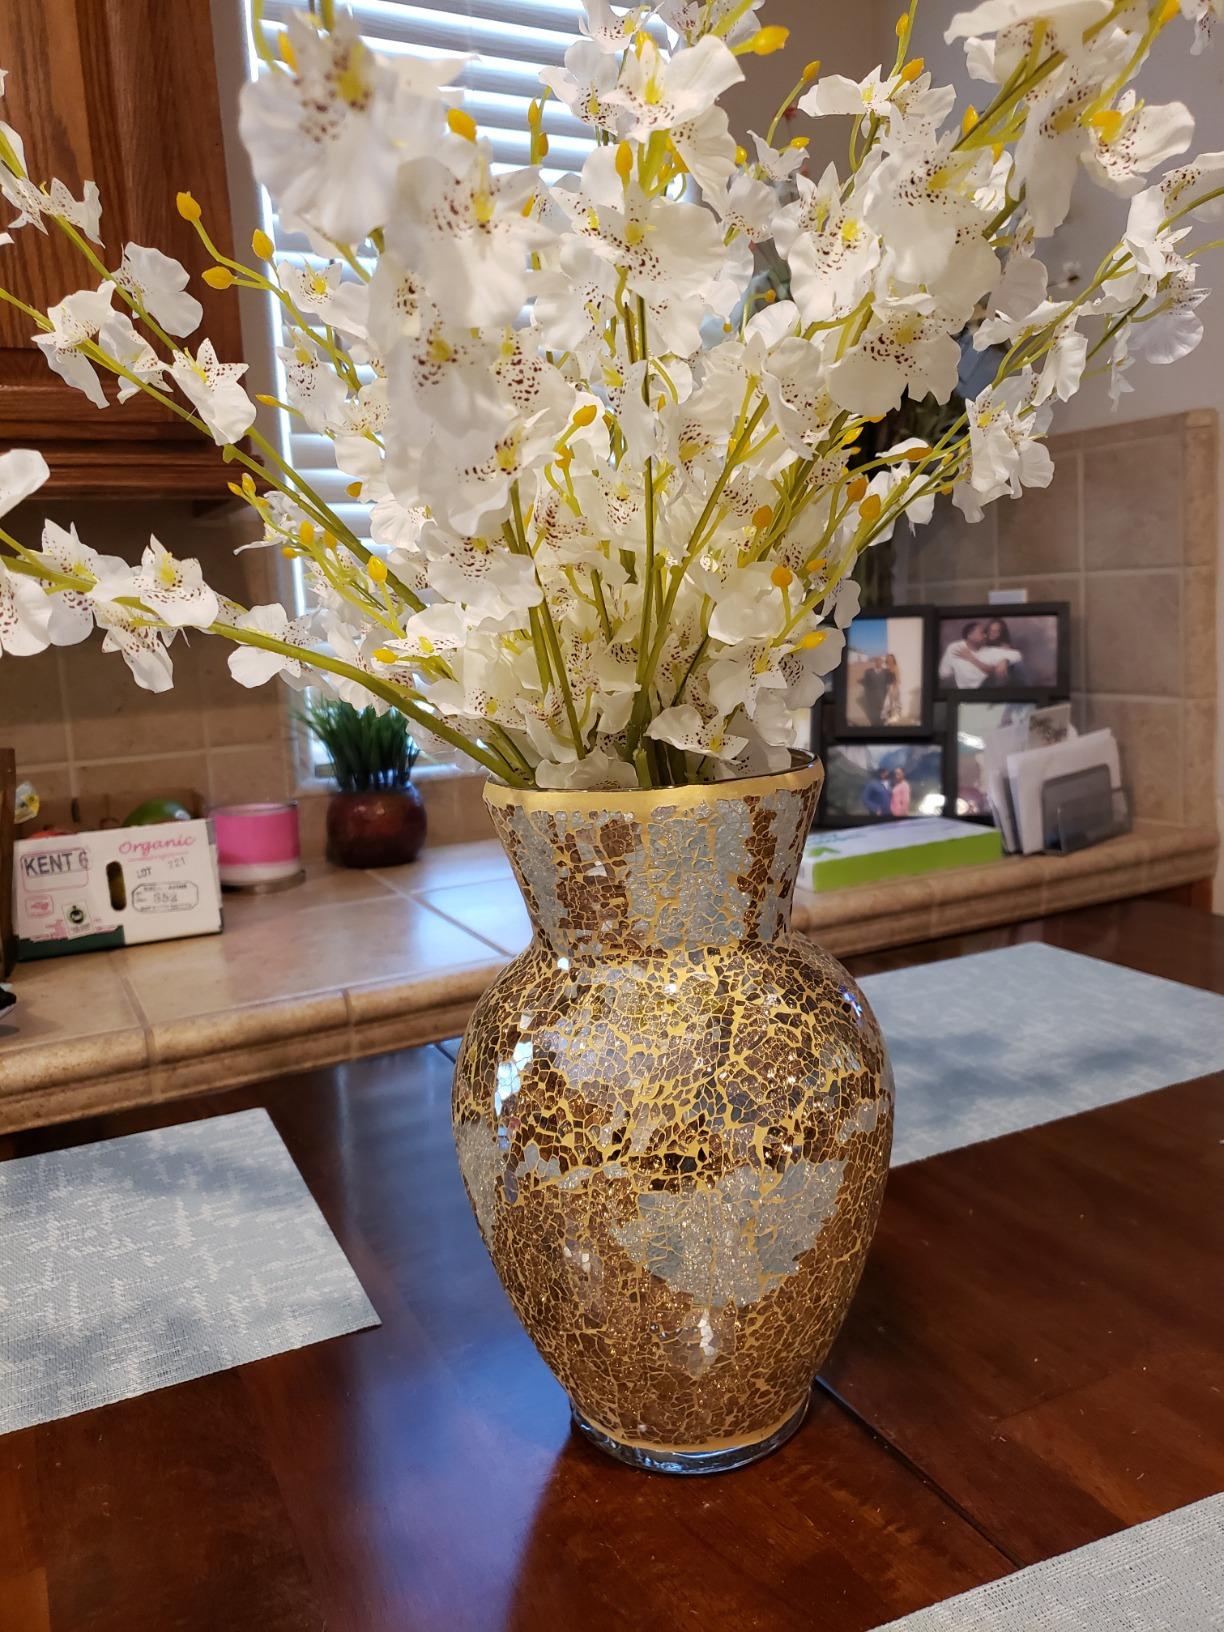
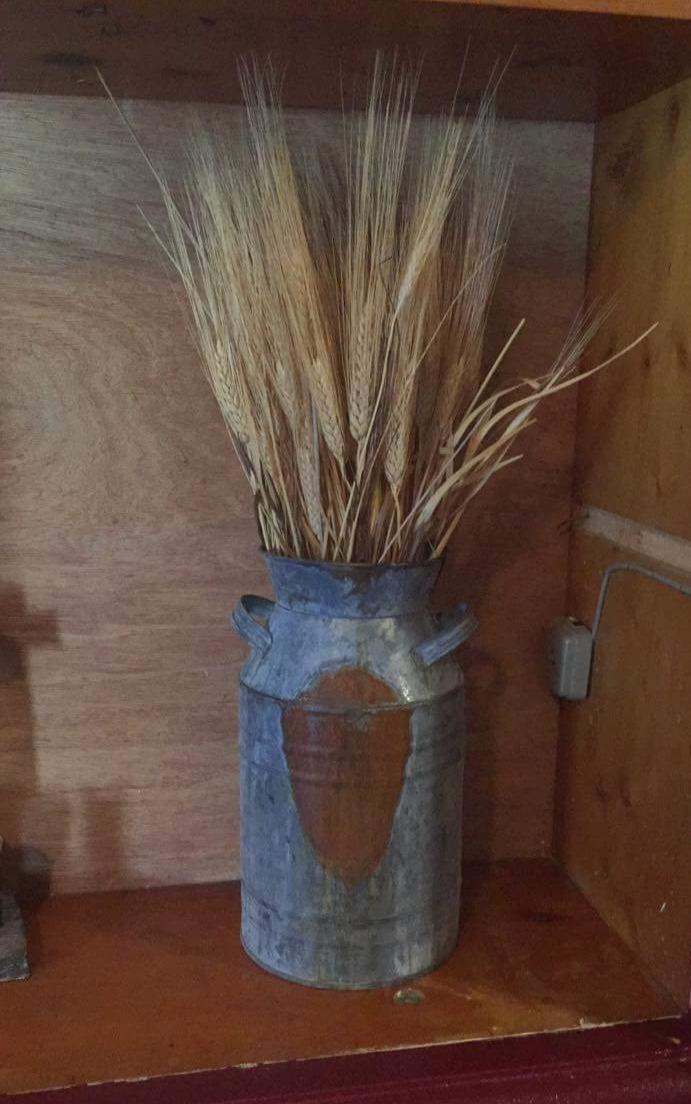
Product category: vase
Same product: no